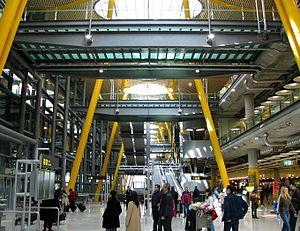
L'aéroport Adolfo Suárez Madrid-Barajas est le plus important d'Espagne et dessert la ville de Madrid. En 2013, il est classé 29ᵉ aéroport mondial et 5ᵉ en Europe. Il est situé à 13 km au nord-est du centre de Madrid et compte quatre terminaux. L'aéroport est géré par Aeropuertos Españoles y Navegación Aérea. Son nom est celui de Barajas, un des vingt-et-un districts de Madrid. La majeure partie des emprises de l’aéroport occupe approximativement la moitié nord-est de ce district, dans les quartiers de Aeroporto et Timón. L'aéroport est desservi par des stations de métro, et une ligne ferroviaire.